Garrett Cooper

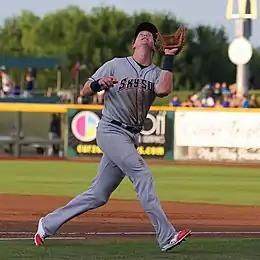
Cooper with the Colorado Springs Sky Sox in 2017

Garrett Nicholas Cooper (born December 25, 1990) is an American professional baseball first baseman and right fielder who is a free agent. He has previously played in Major League Baseball (MLB) for the New York Yankees, Miami Marlins, San Diego Padres, Chicago Cubs, and Boston Red Sox. Cooper was an All-Star in 2022.